Money Island, Paracel Islands

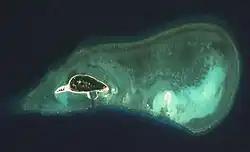
Money Island, viewed from Sentinel-2 in 2023

Money Island is the southwesternmost island in the Crescent Group of the Paracel Islands archipelago. It rises to a height of 6 metres and is covered with brush. At the eastern side of the island lies an extensive reef, which contains a central lagoon, but the reef is mostly submerged at high tide. Inside the lagoon, the open areas range in depth from . The sand cay at the southeastern extremity of reef is the reef's highest point. The channel between Money Island's reef and Antelope Reef is about wide. The reef continues around to the north side of the island. There is a small reef on the south side with a man-made channel cut through it to the beach.